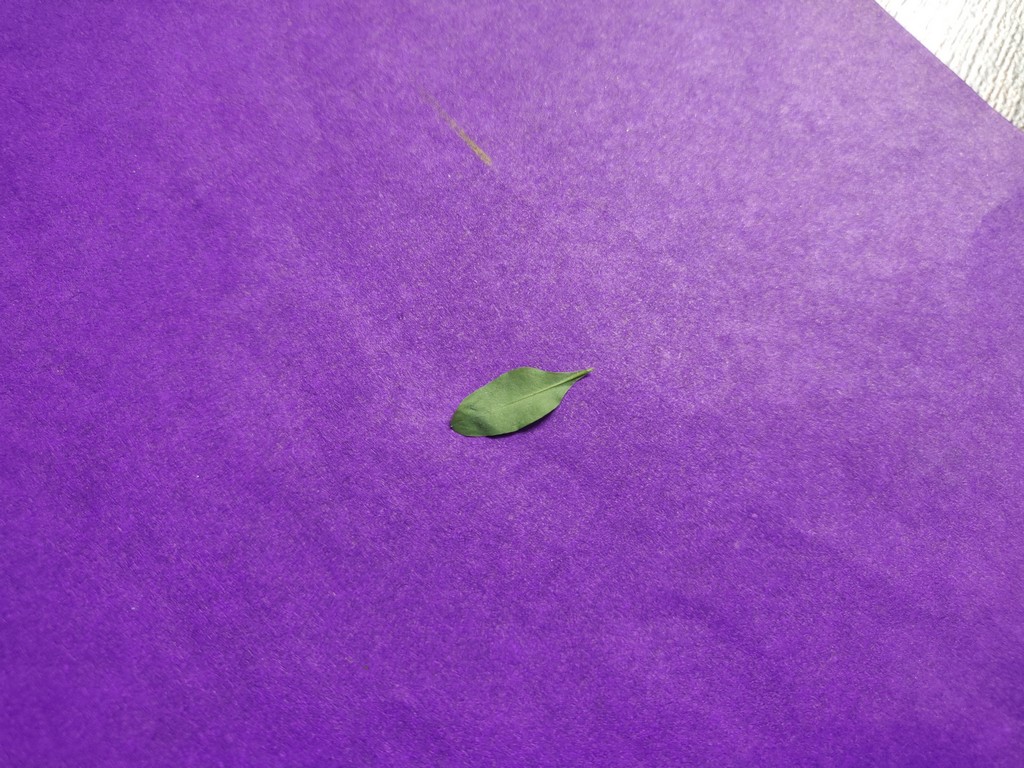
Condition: Healthy
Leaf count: single
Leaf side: back